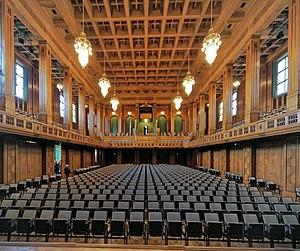
Le Regentenbau est une salle de concert dans la ville de Bad Kissingen en Bavière, Allemagne.